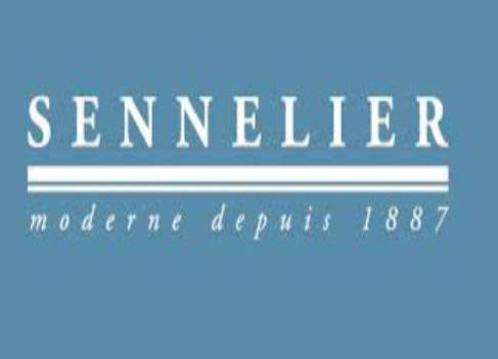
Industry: Necessities